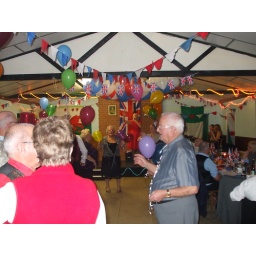
Lynne in full swing. Jill now in her little red dress